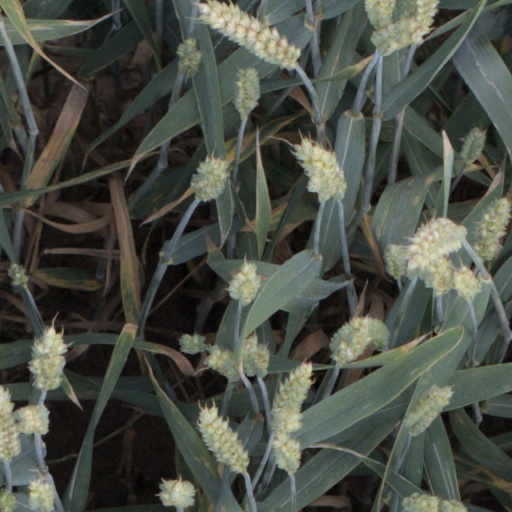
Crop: wheat